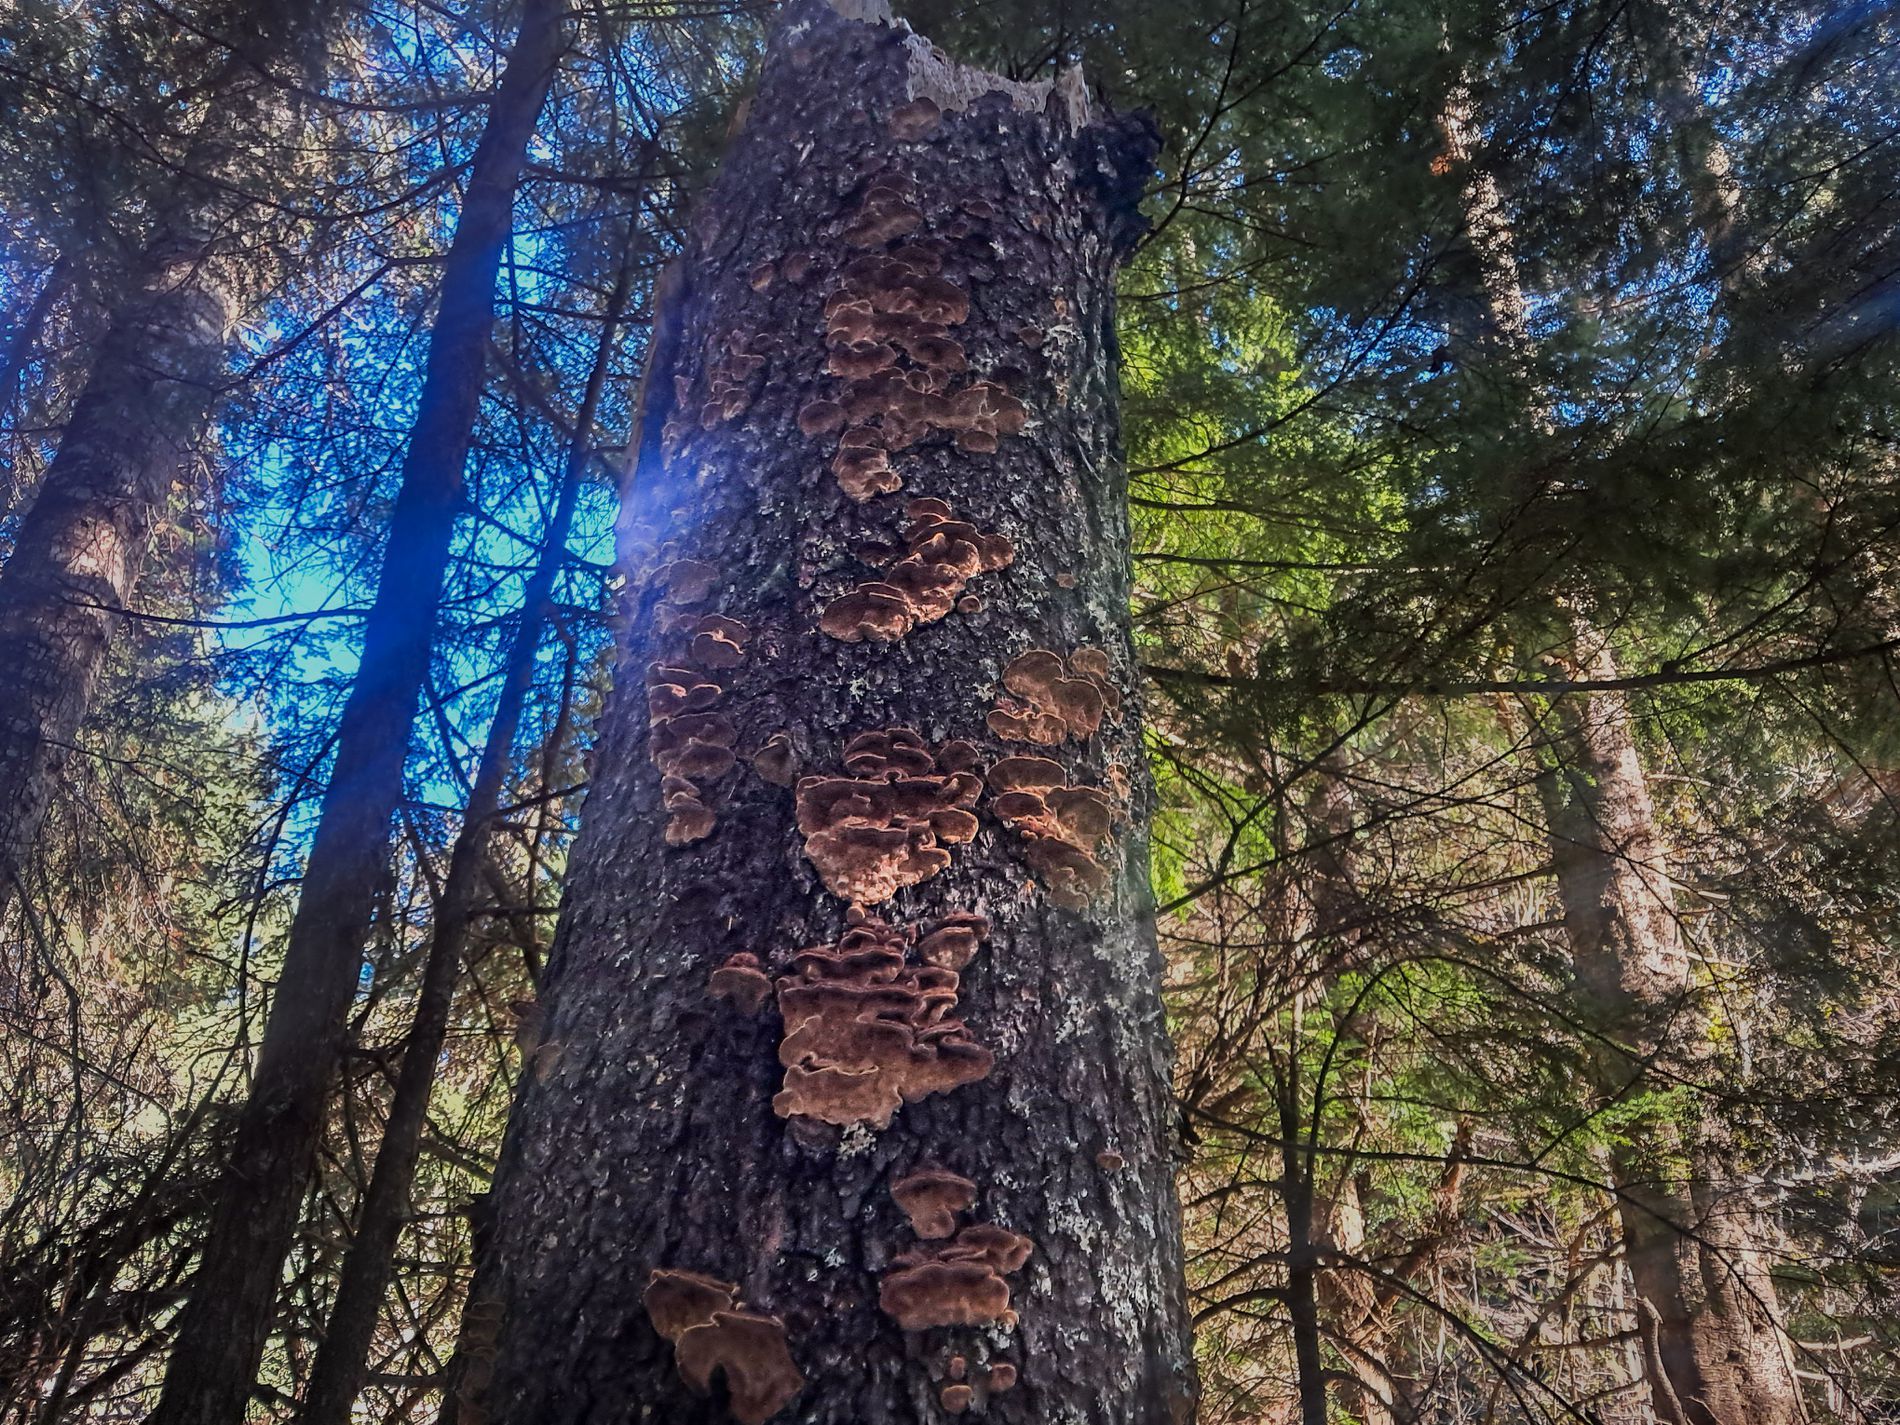
the tree of mushroom
the image shows a tree covered with brown mushrooms, surrounded by a forest and sunlight the branches creating natural view.
this is a landscape taken at low angle, shows a tree covered with brown mushrooms, surrounded by a forest and sunlight the branches creating natural view, the mood is naturally and the color palette is green
Labels: Plant, Vegetation, Tree, Fungus, Mushroom, Agaric, Land, Nature, Outdoors, Woodland, Rainforest, Wilderness
Camera: samsung Galaxy A25 5G
Aperture: F1.8
Exposure: 1/60 sec
ISO: 80
Focal length: 4.0 mm